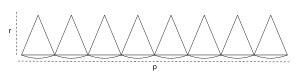
Pi, appelé parfois constante d’Archimède, est un nombre représenté par la lettre grecque minuscule du même nom : π. C’est le rapport constant de la circonférence d’un cercle à son diamètre dans un plan euclidien. On peut également le définir comme le rapport de l'aire d'un disque au carré de son rayon.